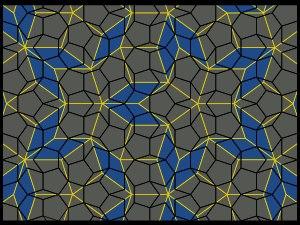
Les pavages de Penrose sont, en géométrie, des pavages du plan découverts par le mathématicien et physicien britannique Roger Penrose dans les années 1970. En 1984, ils ont été utilisés comme un modèle intéressant de la structure des quasi-cristaux.